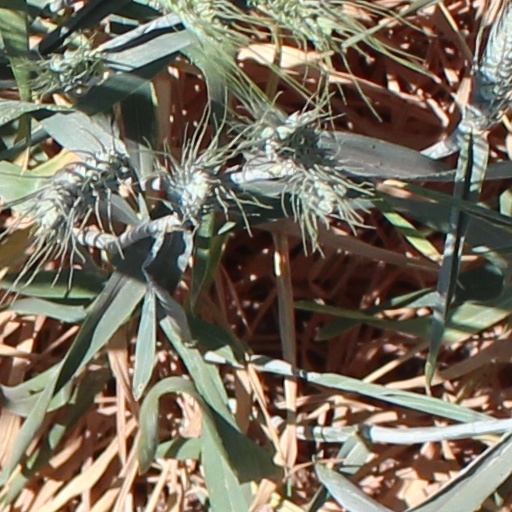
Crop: wheat